Colorado State Highway 74

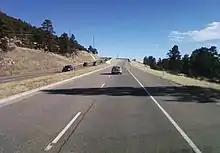
SH 74 heading westward north of Bergen Park

In 1873, John Evans, then a former governor of the Colorado Territory, constructed a toll road from Evergreen to Morrison via Bear Creek canyon. The early road offered access to various mining and logging resources along the creek. This road had over twenty bridges over Bear Creek, most of which were made of wood from the surrounding region. By the late 1870s, toll roads were no longer common, and the path's maintenance responsibilities were passed to Jefferson County.